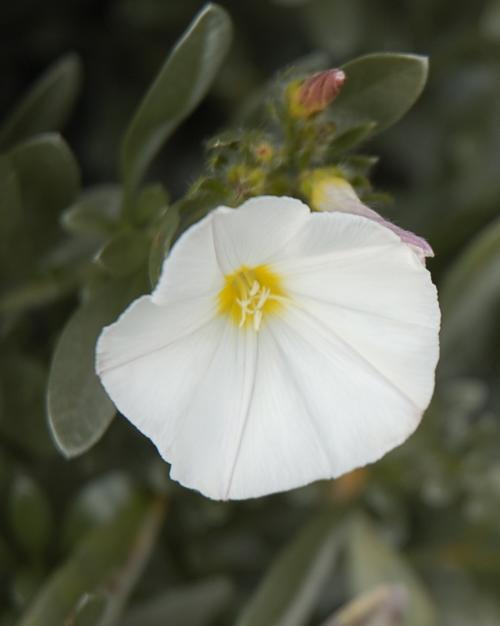
Label: silverbush